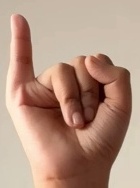
ASL sign: I